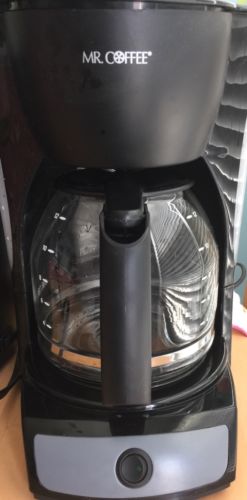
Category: coffee maker